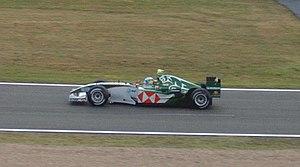
Björn Karl Michael Wirdheim est un pilote automobile suédois.
Résultats du Grand Prix automobile de France de Formule 1 2004 qui a eu lieu sur le circuit de Magny-Cours le 4 juillet.